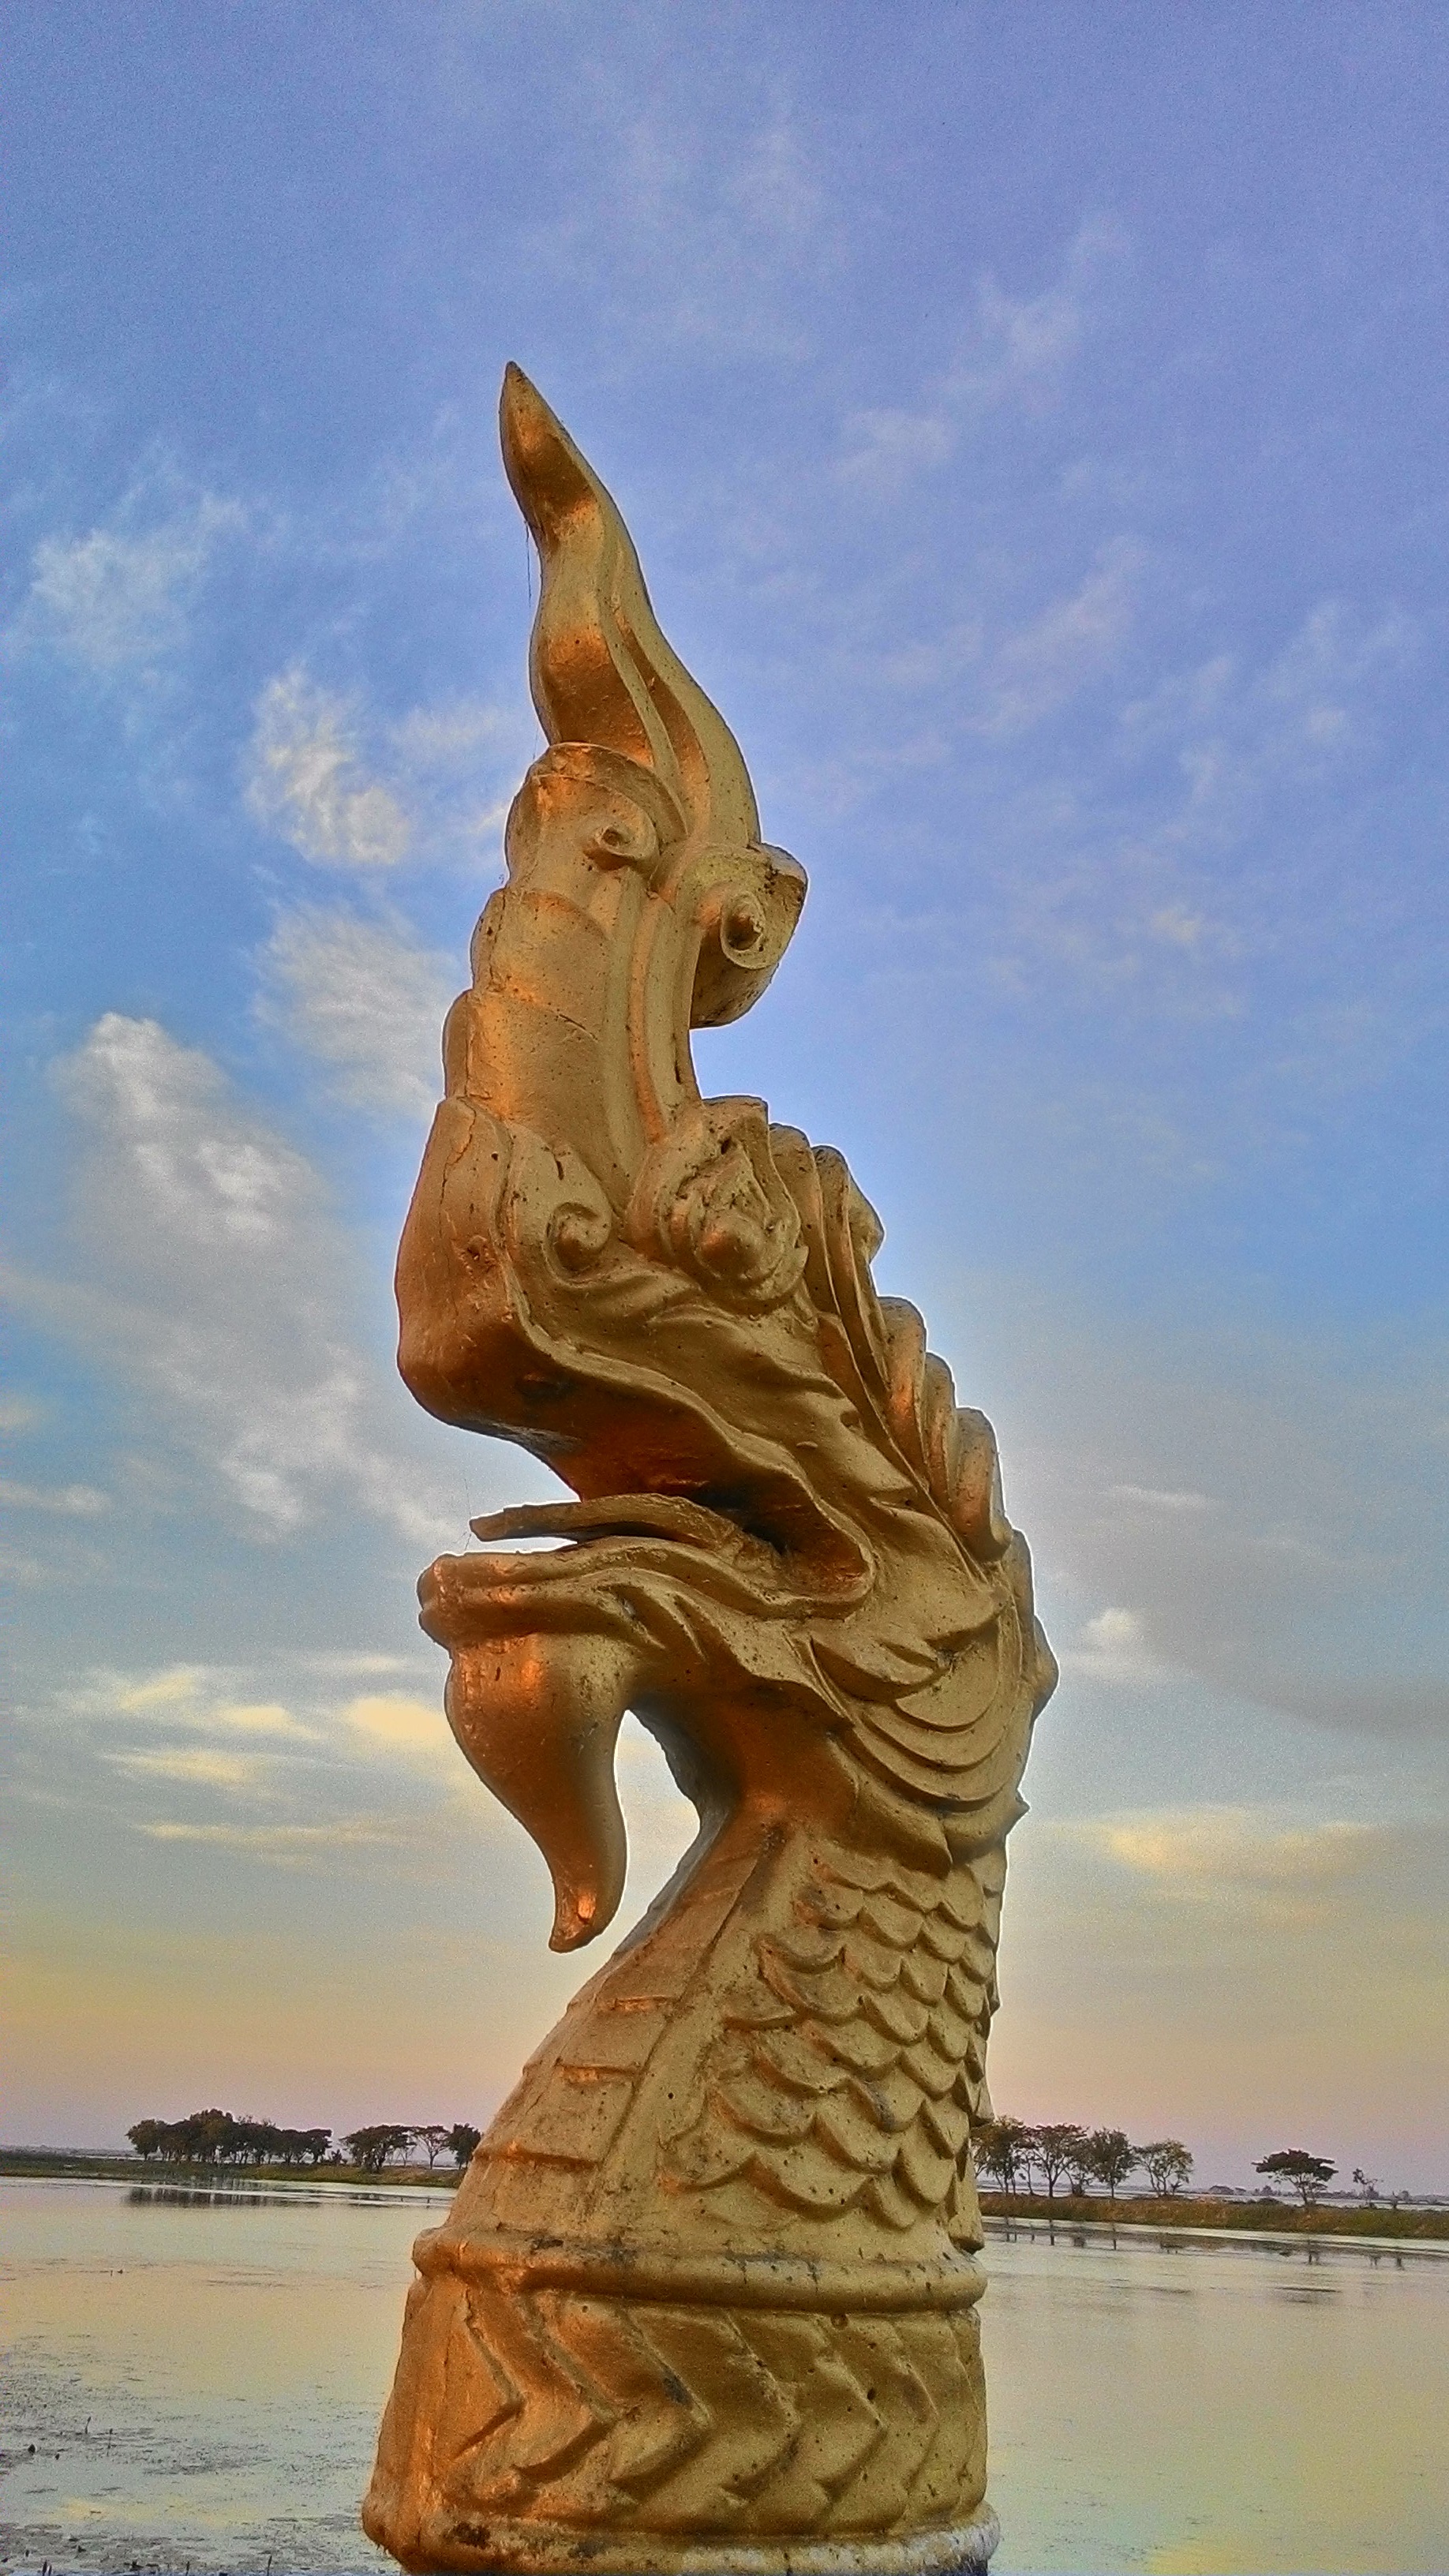
sand, monument, statue, sculpture, art, temple, serpent, gautama buddha, dragon statue, economic collapse of the dragon